HMS Kempenfelt (I18)

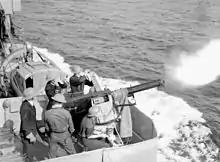
Unidentified personnel firing a two-pounder anti-aircraft gun aboard "Assiniboine", which is escorting a troop convoy from Halifax to Britain, 10 July 1940.

The ship mounted four 45-calibre 4.7-inch Mark IX guns in single mounts, designated 'A', 'B', 'X', and 'Y' from front to rear. For anti-aircraft (AA) defence, "Kempenfelt" had a single QF 3-inch 20 cwt AA gun between her funnels, and two QF 2-pounder Mk II AA guns mounted on the aft end of her forecastle deck. The AA gun was removed in 1936 and the 2-pounders were relocated to between the funnels. She was fitted with two above-water quadruple torpedo tube mounts for 21-inch torpedoes. Three depth-charge chutes were fitted, each with a capacity of two depth charges. After World War II began this was increased to 33 depth charges, delivered by one or two rails and two throwers.